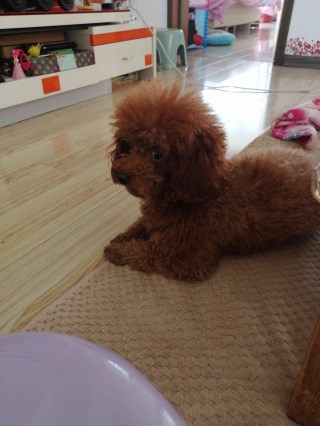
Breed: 7449-n000128-teddy